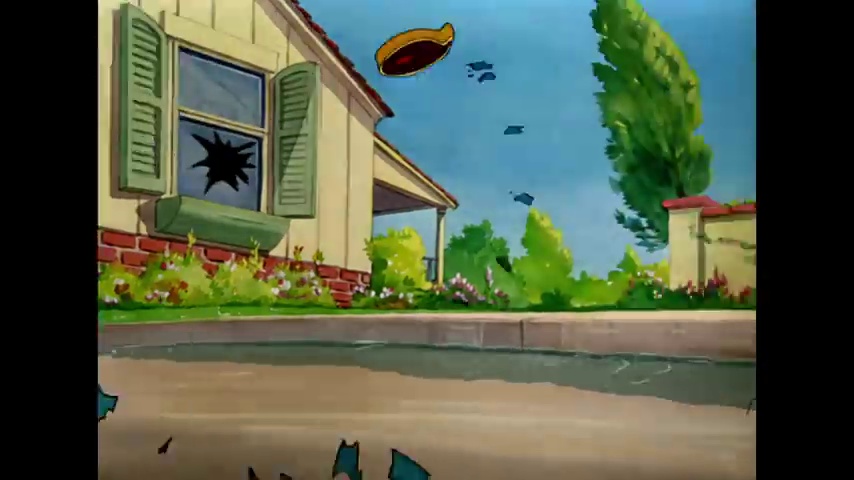
Portrait style: Cartoon Portrait